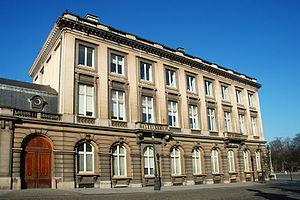
Belgique - Bruxelles - Hôtel de la Liste civile
Louis Joseph Montoyer est un architecte néo-classique des Pays-Bas autrichiens. Il est actif à Bruxelles à la fin du XVIIIᵉ siècle et ensuite à Vienne au début du XIXᵉ siècle.
L'Hôtel de la Liste civile est un édifice de style néo-classique qui constitue l'annexe gauche du Palais royal de Bruxelles et fait pendant à l'Hôtel Bellevue.